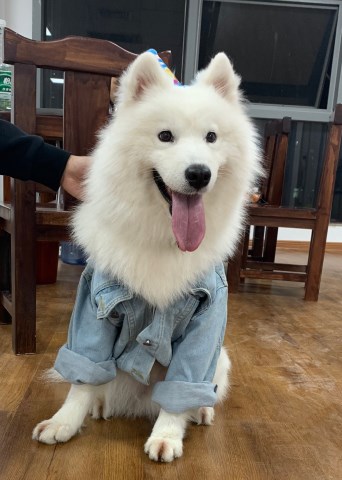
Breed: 2192-n000088-Samoyed